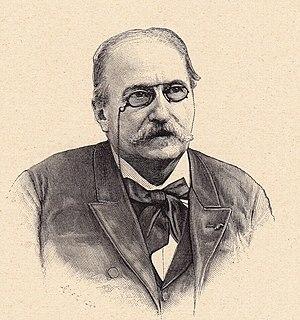
Hector Giacomelli, né à Paris le 1ᵉʳ avril 1822 et mort à Menton le 1ᵉʳ décembre 1904, est un aquarelliste, graveur et illustrateur français, connu surtout pour ses peintures d'oiseaux.